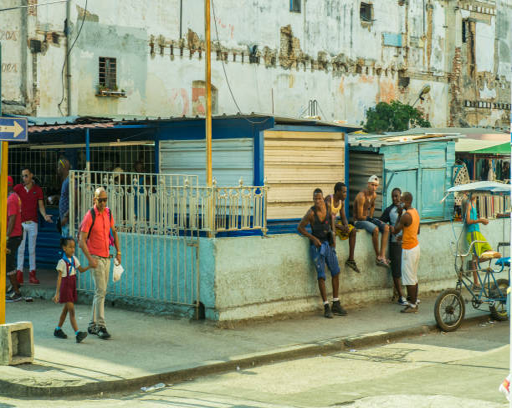
group of young people standing in the street